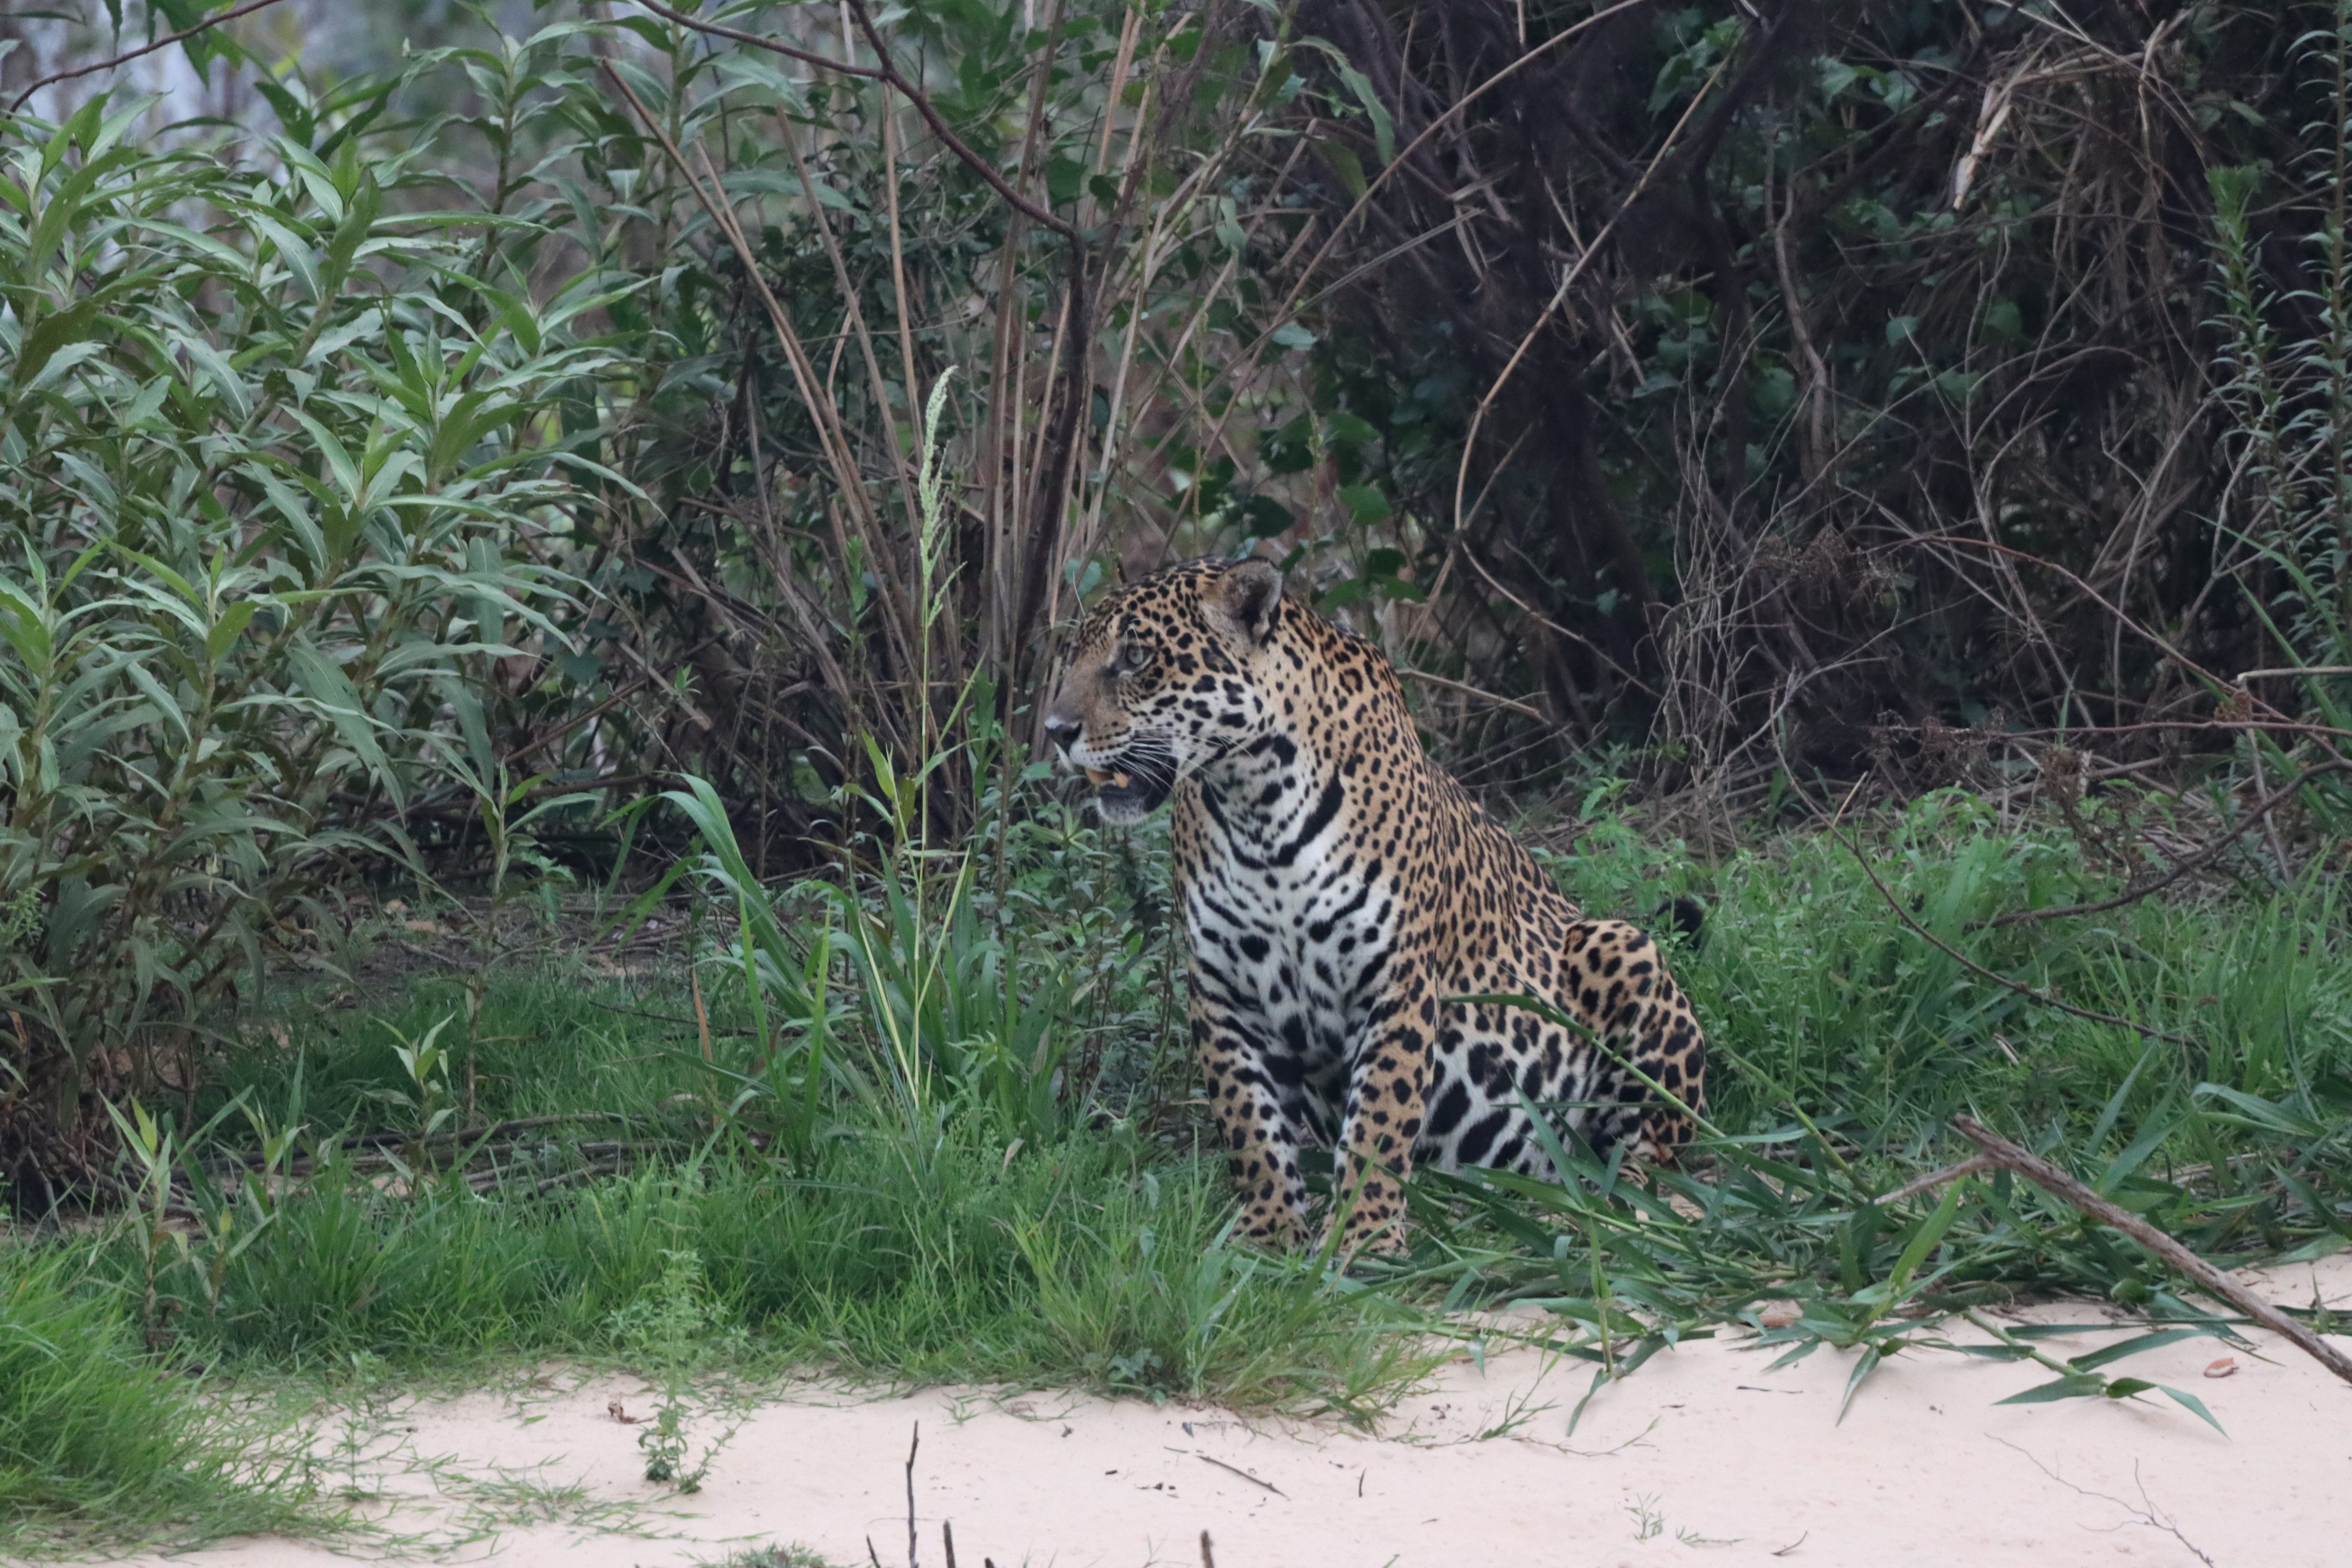
Jaguar: Pixana